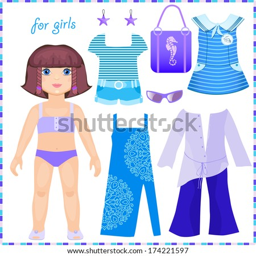
paper doll with a set of clothes to stay .